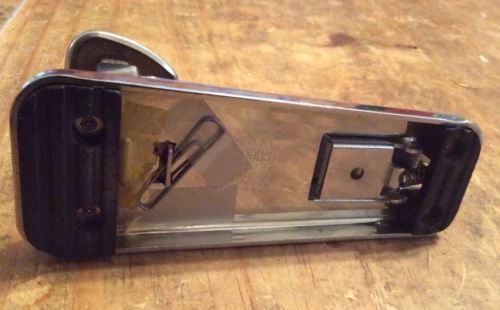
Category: stapler